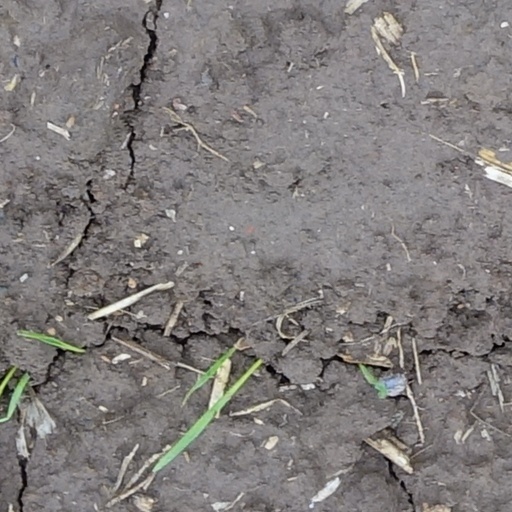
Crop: wheat